Volkswagen Concept D

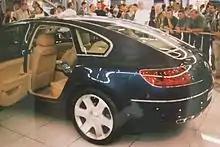
Rear-door view

The Volkswagen Concept D is a concept luxury liftback designed by Ferdinand Piëch, which was unveiled at the 1999 International Motor Show Germany before going on public display.